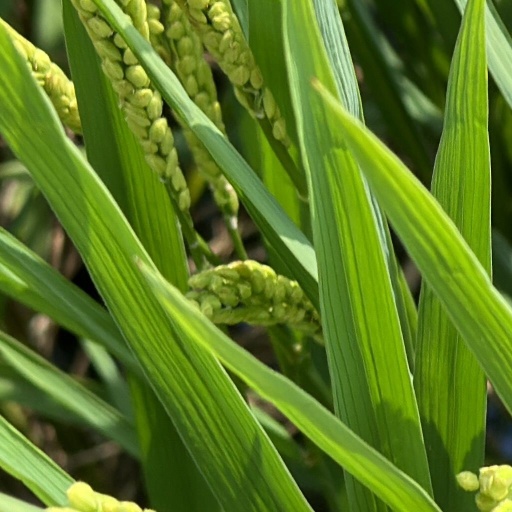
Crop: rice